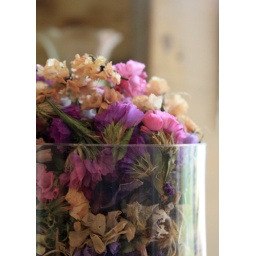
flowers in glass